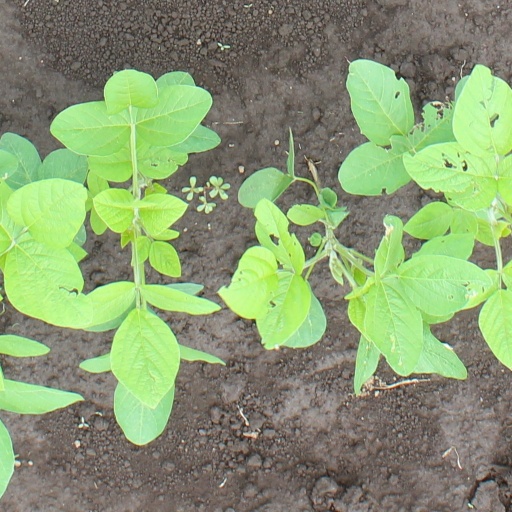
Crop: soybean